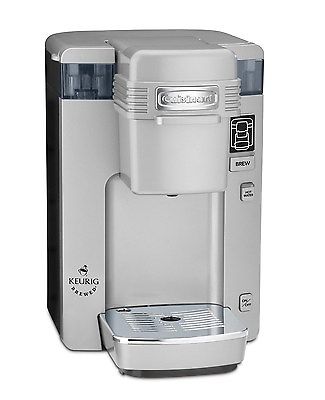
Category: coffee maker